Sunshine (2007 film)

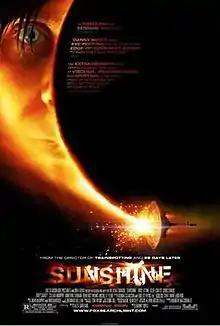
Theatrical release poster.

Sunshine is a 2007 British science fiction psychological thriller film directed by Danny Boyle and written by Alex Garland. Starring an ensemble cast featuring Cillian Murphy, Chris Evans, Rose Byrne, Michelle Yeoh, Cliff Curtis, Troy Garity, Hiroyuki Sanada, Benedict Wong, Chipo Chung, and Mark Strong, the film takes place in 2057, where a group of astronauts aboard the "Icarus II" are sent on a dangerous mission to reignite the dying Sun.